LSU Tigers football

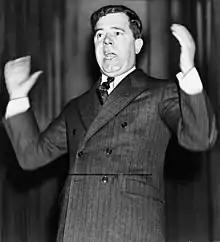
Louisiana governor and U.S. senator Huey Long was instrumental in building the program.

Vanderbilt coach Dan McGugin recommended Russ Cohen for the LSU job. Cohen's best year at LSU was his first, in 1928. Led by All-Southern captain Jess Tinsley, Tigers posted a 6–2–1 record, suffering losses to Arkansas and Wallace Wade's Alabama Crimson Tide. Star halfback Percy Brown broke his shoulder against Alabama. The tie was to Bill Banker and rival Tulane, which was as good as its ever been from 1929 to 1931. In 1931 LSU played its first night game in Tiger Stadium, a 31–0 victory over Spring Hill. Under West Point's Biff Jones, the 1932 team tied for the Southern Conference championship in its last season as a member of the conference. The 1933 lost no games and was led by track and field athlete Jack Torrance. Jones resigned after the 1934 season after a heated exchange with noted LSU supporter, Louisiana senator Huey P. Long. In the last game of the season, Long was displeased after the team had lost two straight games and were trailing at halftime to Oregon. Long decided to give a motivational speech to the team at halftime, but was turned away by Jones at the locker room door. The ensuing argument ended with Jones declaring to resign, effective at the end of the game. Gaynell Tinsley, the cousin of Jess, has a profile at the College Football Hall of Fame which describes him this way: "Tinsley was a magnificent athletic specimen, standing 6-0, and weighing 196-pounds, size he used equally well as a defensive stalwart who was a blocking master." As a sophomore in 1934, Tinsley had a 65-yard pass reception, thrown by halfback Abe Mickal, against Southern Methodist University, which stood as a record for several years as "the longest pass in Southern football history."